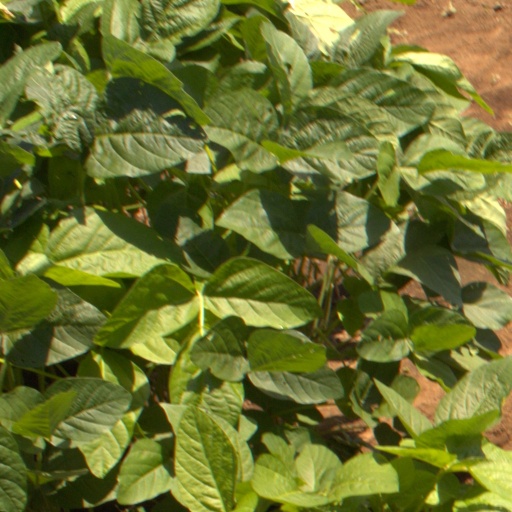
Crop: soybean